Fudge cookie

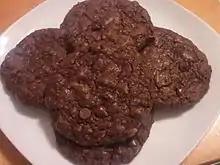
Oatmeal fudge cookies

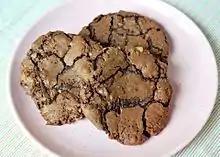
Fudge toffee cookies

A fudge cookie is a cookie that is prepared with fudge or that has the flavor, consistency or texture of fudge. Chocolate fudge cookies are a variety, along with other fudge flavors, such as peanut butter fudge.